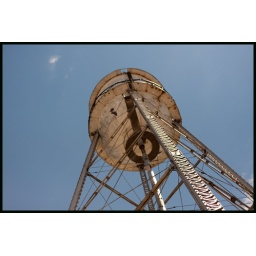
This was a water tower at the abandoned Sugar Beet Factory in Longmont, Colorado.